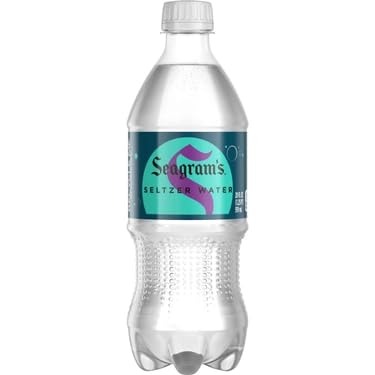
Item Name: Gold Peak 18.5 Ounce 12 Pack Tea Bundled by Louisiana Pantry (Georgia Peach), 222.0 Fl Oz
Value: 222.0
Unit: Fl Oz

Price: 35